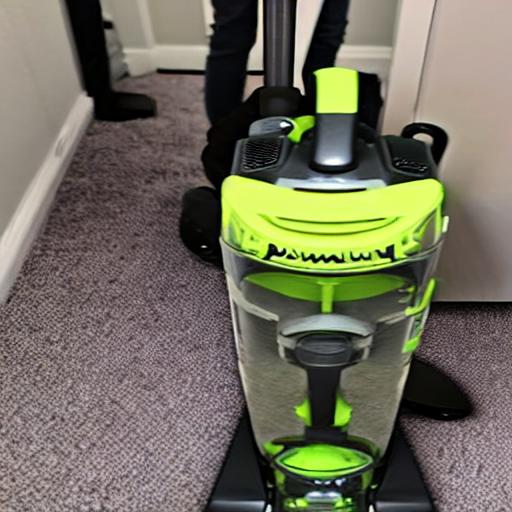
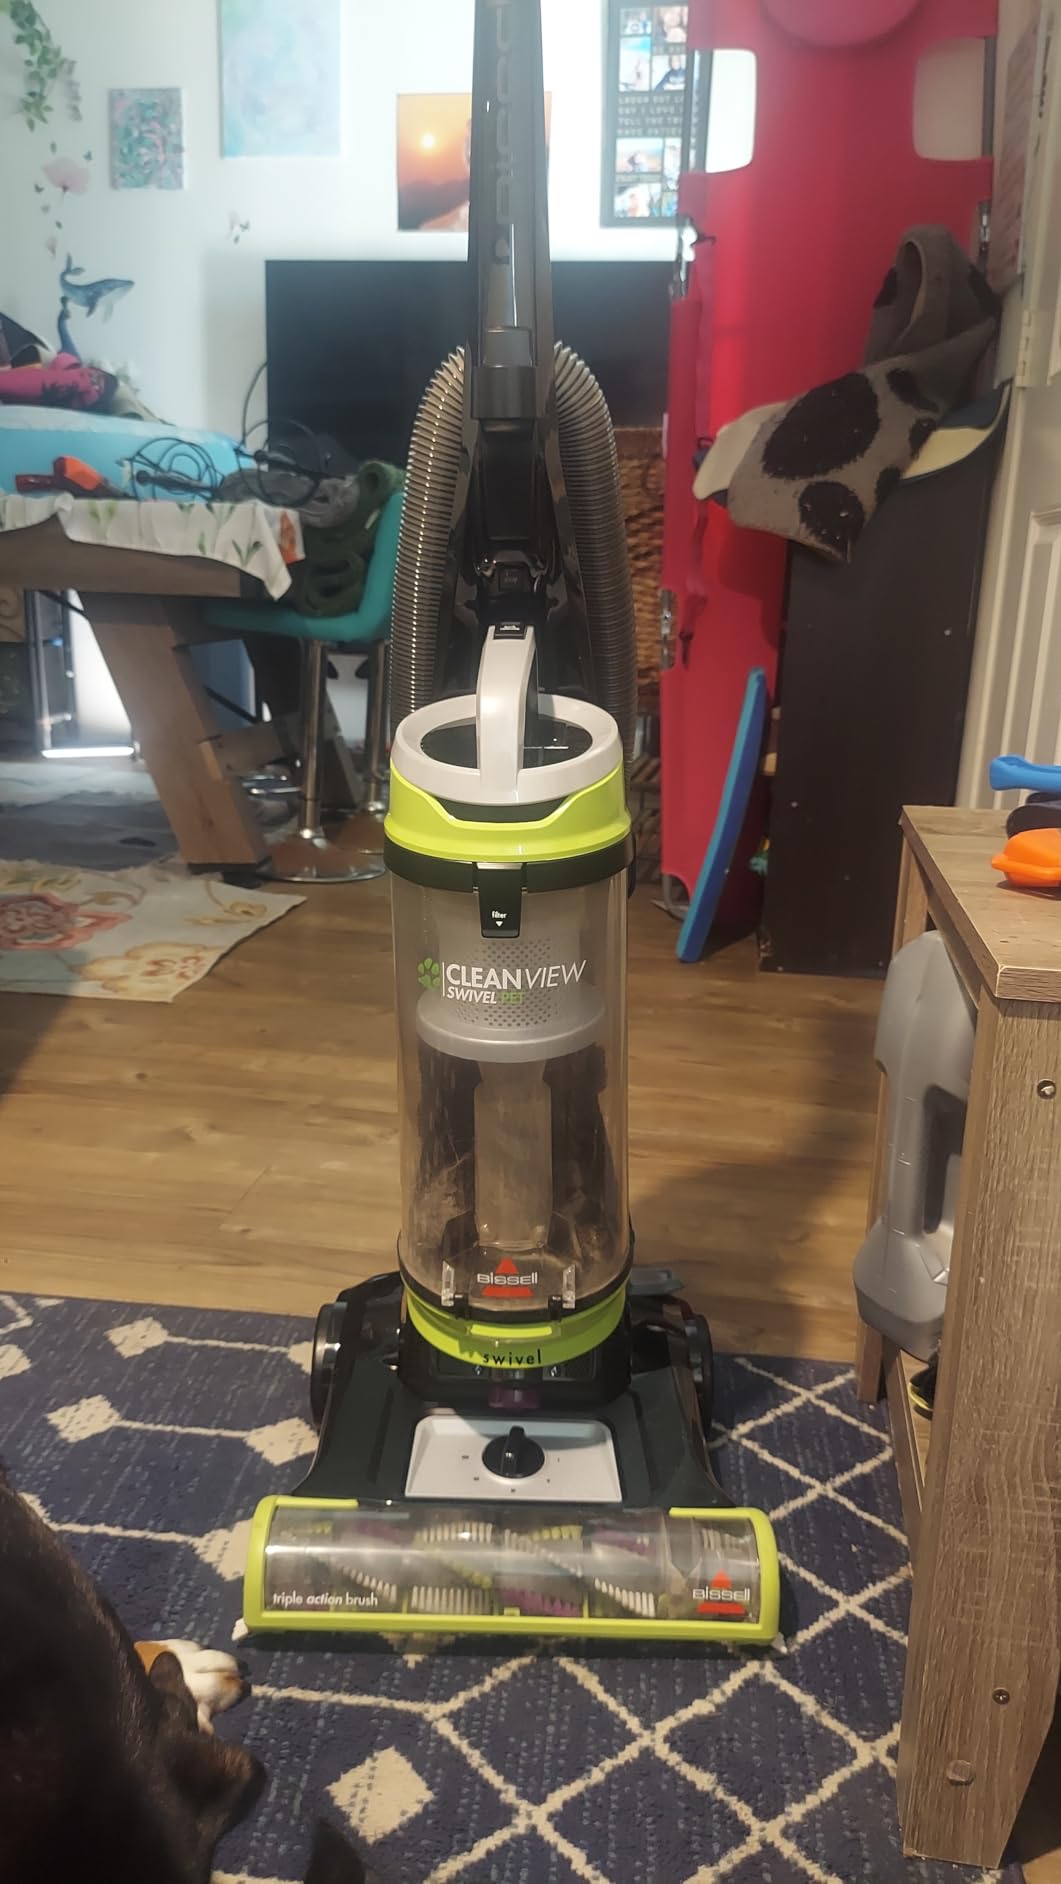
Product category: items_vacuum
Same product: no